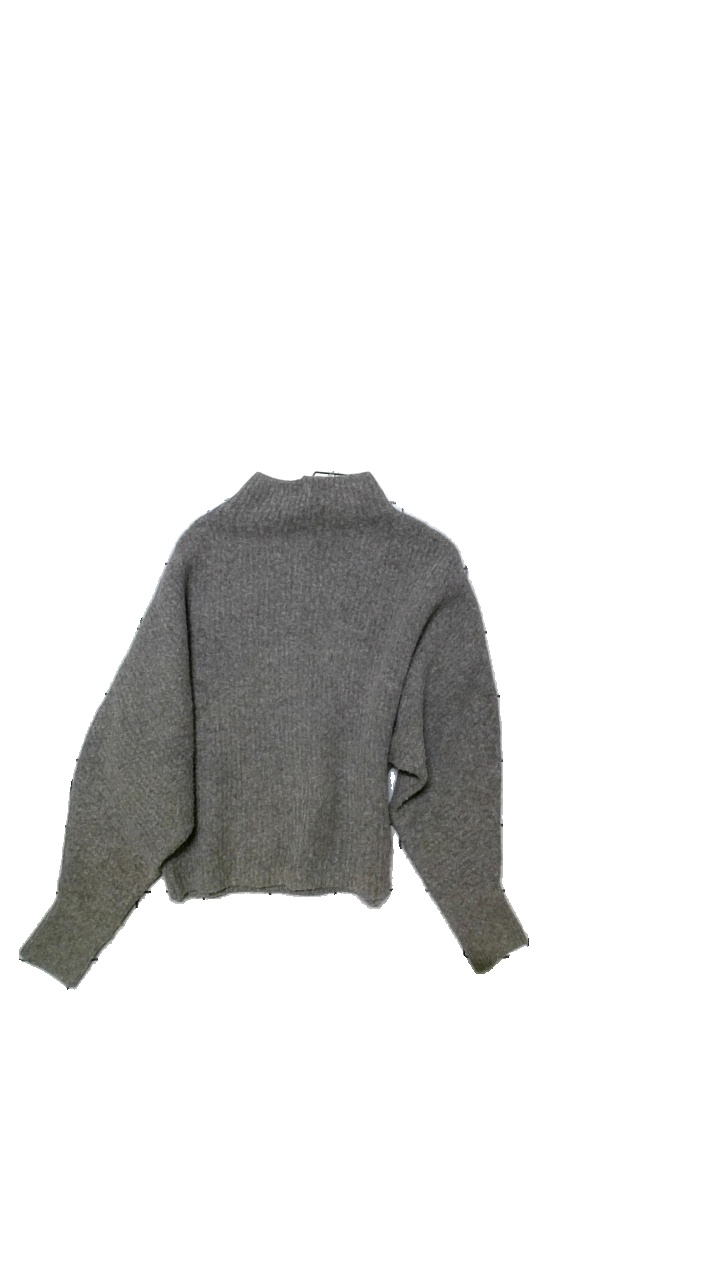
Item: Sweater (Ladies)
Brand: And Other Stories
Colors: Beige
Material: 60% wool, 27% polyamide, 10% yak hair, 3% elastane
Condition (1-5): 4
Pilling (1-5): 3
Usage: Reuse
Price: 150-250